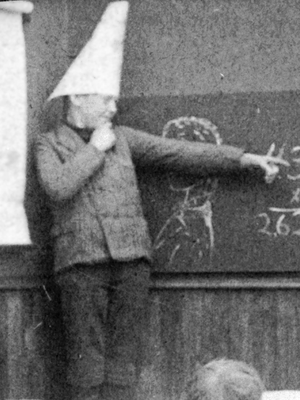
Un bonnet d’âne est un couvre-chef conique muni ou non de deux appendices censés représenter les oreilles d'un âne. Il ne sert que dans le contexte scolaire, où son port peut être imposé par un instituteur à un élève turbulent ou présentant de mauvais résultats. La punition est généralement subie debout tout seul dans un coin de la salle de classe.
L'humiliation scolaire, ou disgrâce scolaire, est un phénomène avec une dimension de domination qui produit un sentiment d'injustice et de rabaissement chez les élèves. Ce sentiment peut provenir soit des pratiques de l'enseignant, soit d'un encadrement juridique insuffisant des droits des élèves. L’humiliation peut être définie comme le rabaissement d'une personne.